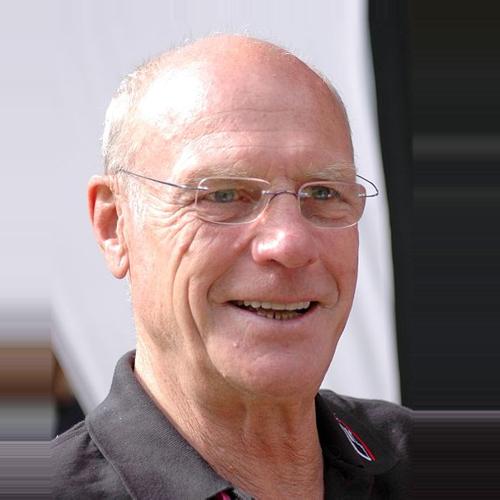
Age: 68